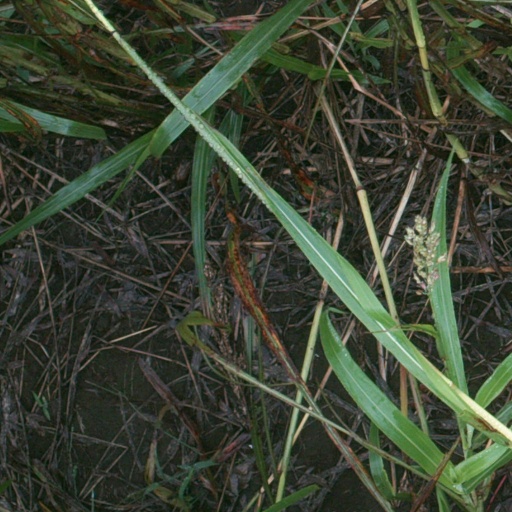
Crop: sorghum